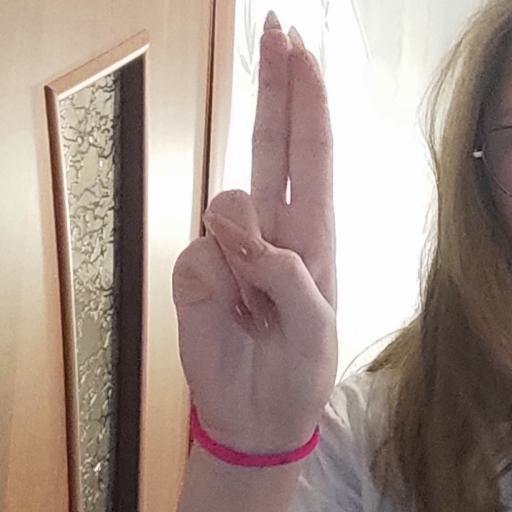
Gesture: two_up